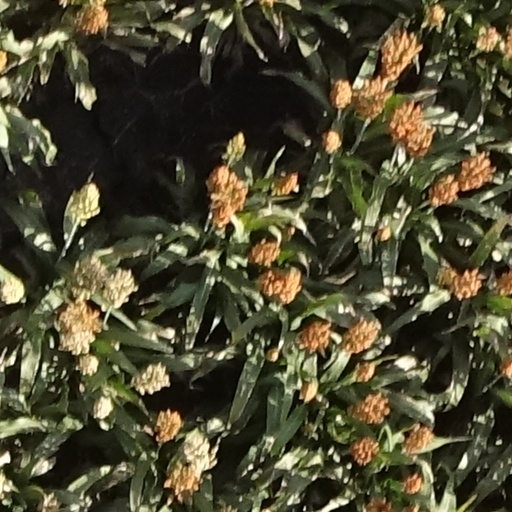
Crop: sorghum